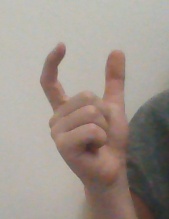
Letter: nun